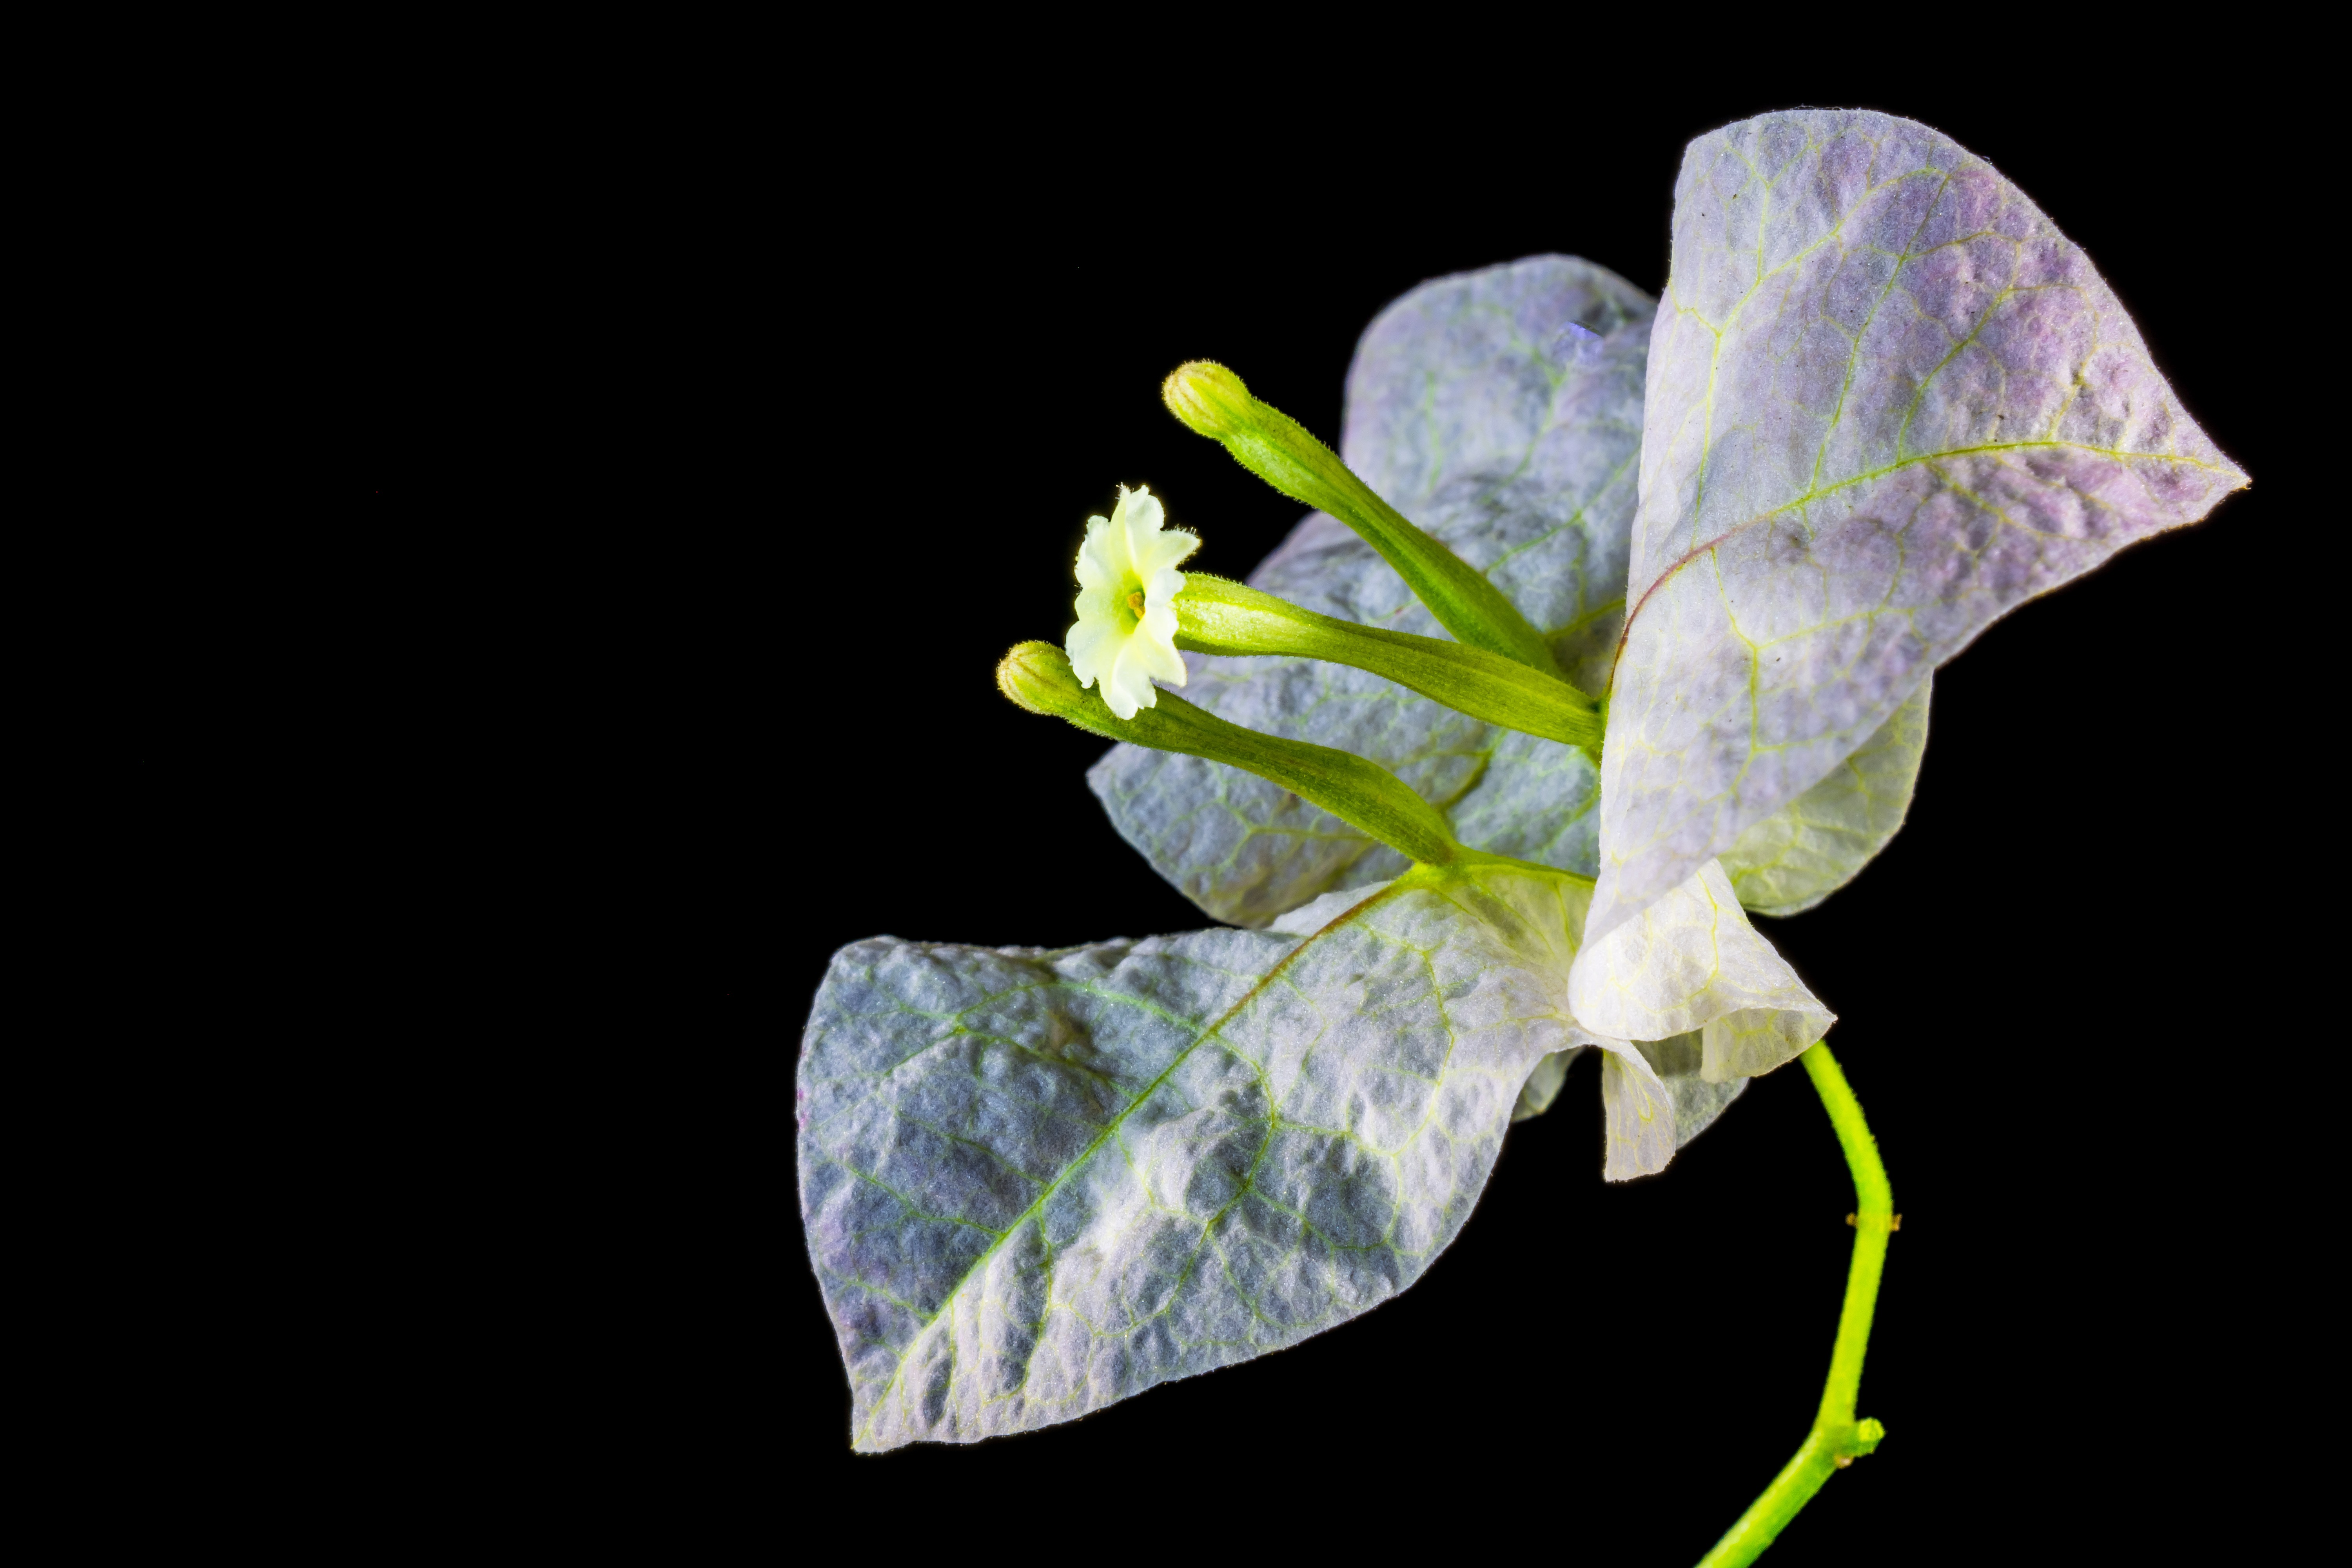
blossom, plant, white, photography, leaf, flower, petal, bloom, green, insect, yellow, pink, close, flora, invertebrate, close up, eye, bougainvillea, macro photography, flowering plant, triple flower, bougainville, nyctaginaceae, four o clock plant, plant stem, land plant